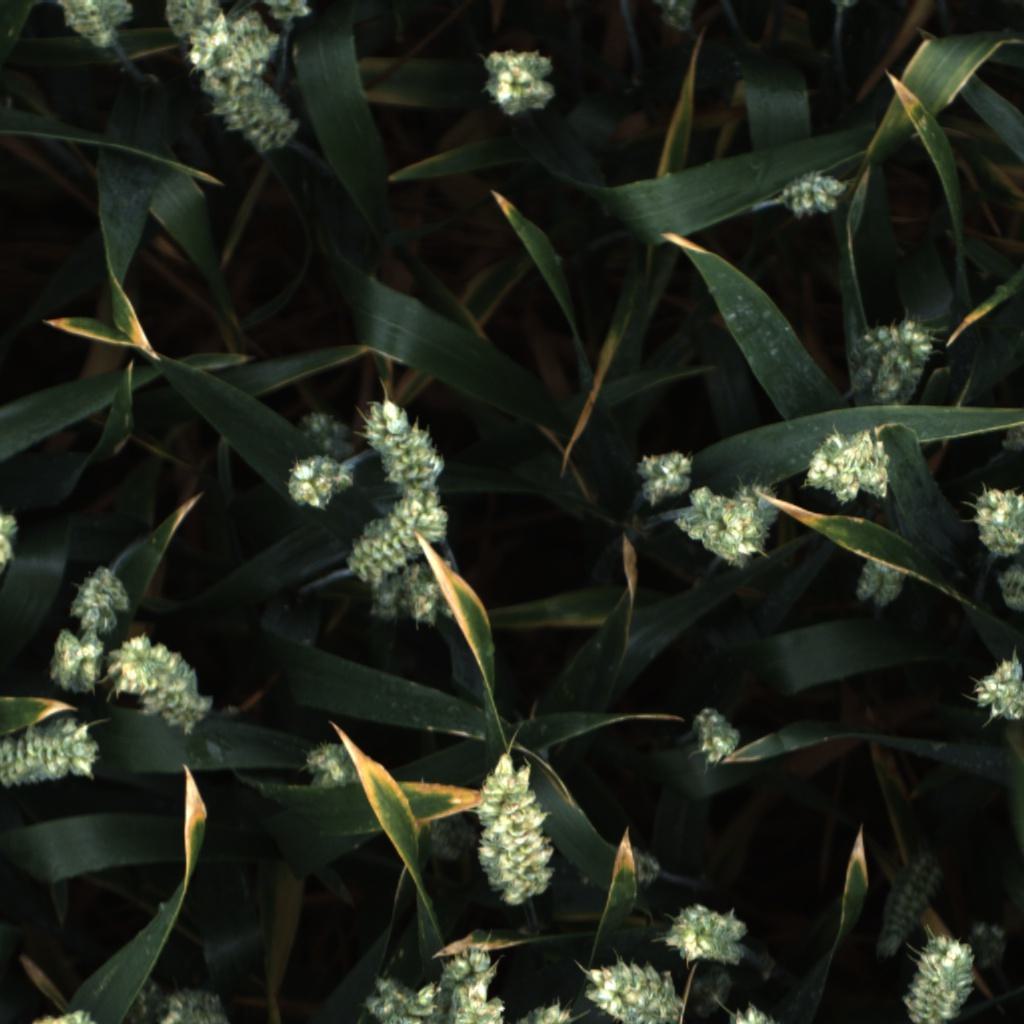
Country: UK
Location: Rothamsted
Wheat development stage: Filling - Ripening